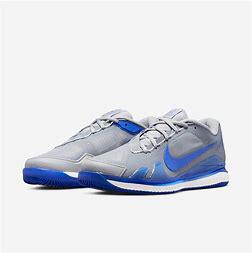
Brand: Nike
Model: Court Air Zoom Vapor 11